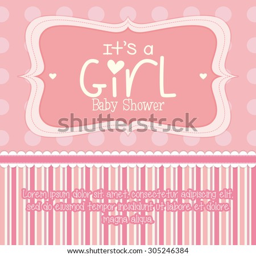
colored label on a textured background for baby showers